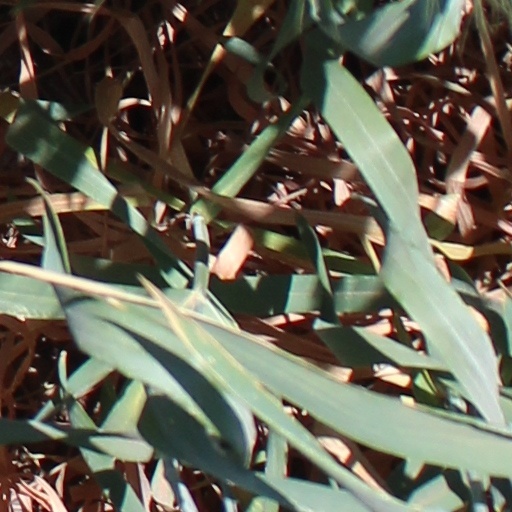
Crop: wheat